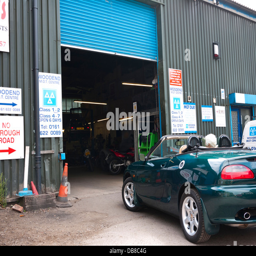
elderly gentleman waiting for a test in his sports car .